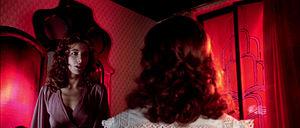
Suspiria est un film italien réalisé par Dario Argento, sorti en 1977, constituant le premier volet de la Trilogie des Enfers, précédant Inferno et La Troisième Mère.